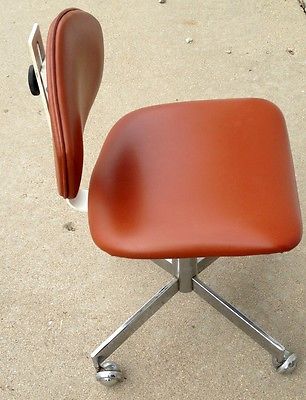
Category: chair